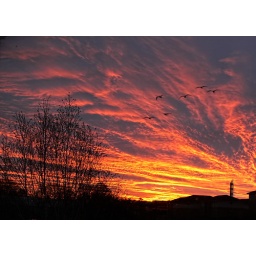
red sky in the morning